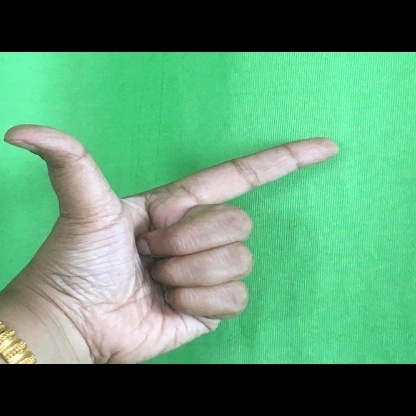
Mudra: Chandrakala